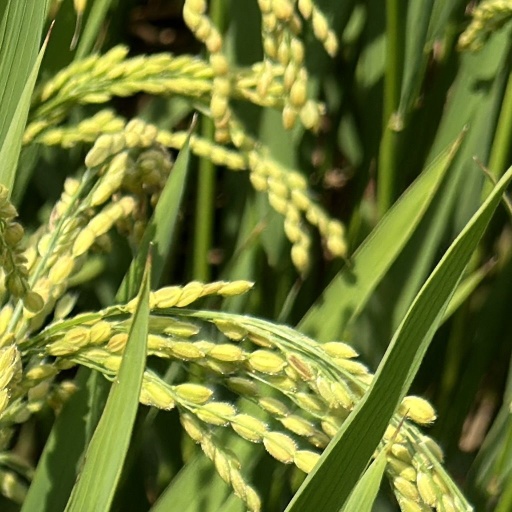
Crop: rice